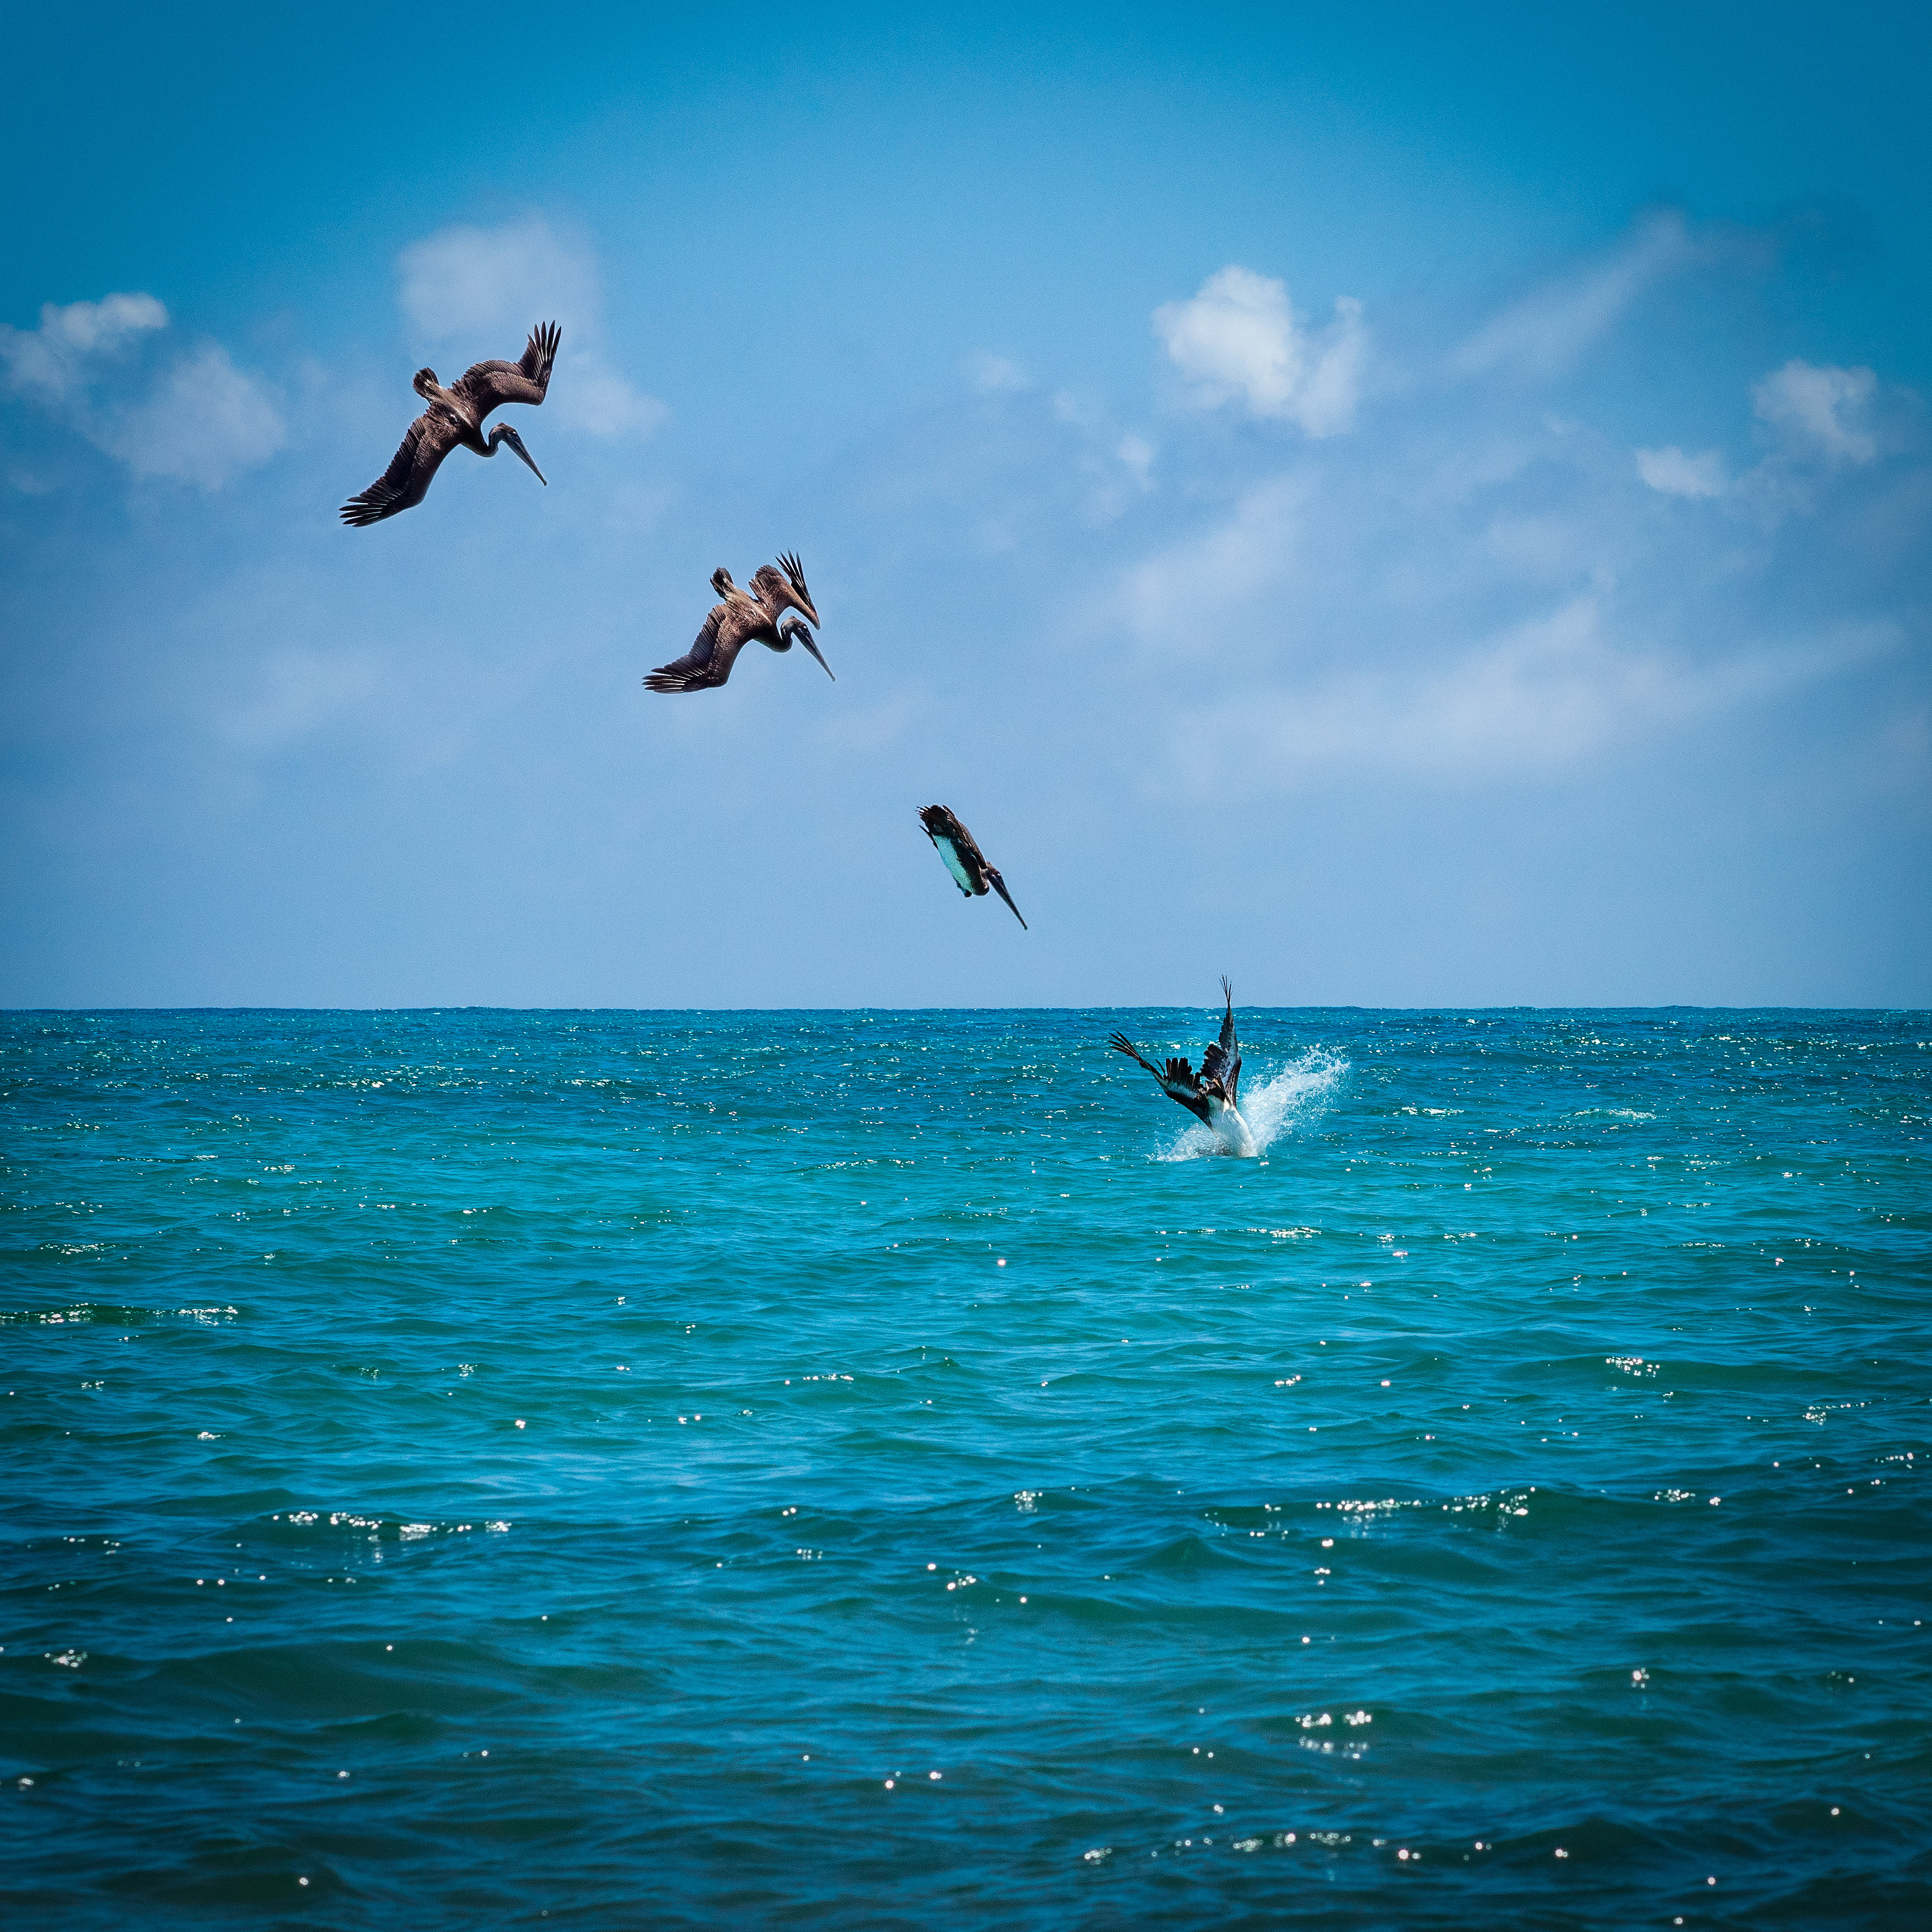
beach, sea, ocean, wave, pelican, food, fishing, sports, kitesurfing, ecuador, galapagos, water sport, surfing equipment and supplies